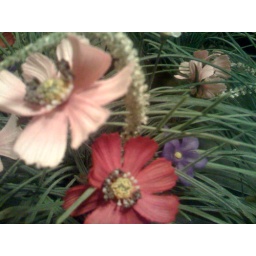
Fake flowers in the bathroom where I used to work